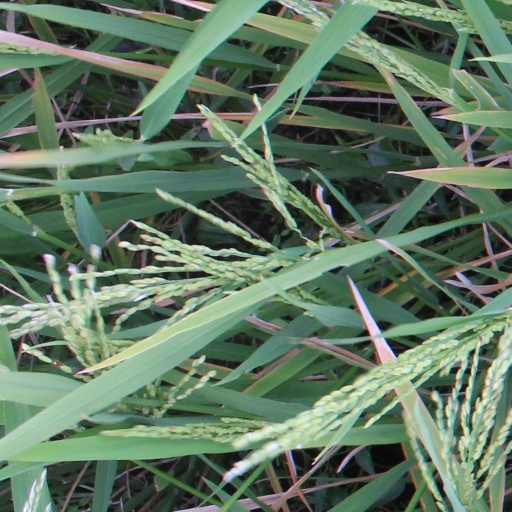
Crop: rice